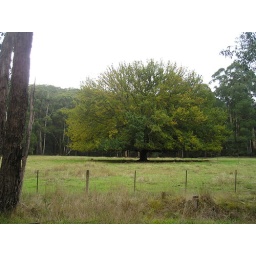
Fantastic old lonely tree in the middle of a horse paddock.